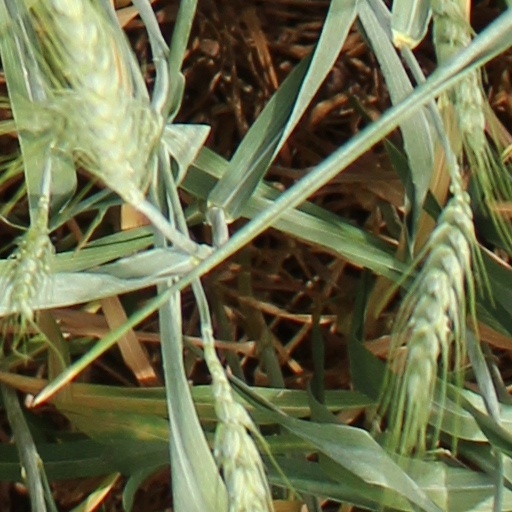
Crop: wheat